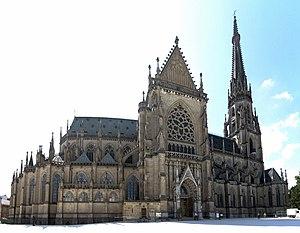
Autriche, Linz, Mariä-Empfängnis-Dom
Linz, aussi connue en français sous le nom de Lintz, est une ville du nord-ouest de l'Autriche, capitale du Land de Haute-Autriche, sur le Danube. Avec 204 846 habitants en 2018, elle est la 3ᵉ ville la plus peuplée du pays.